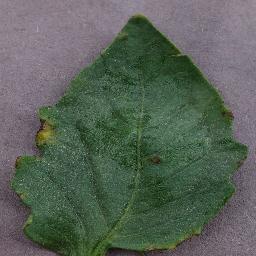
Label: Tomato___Bacterial_spot